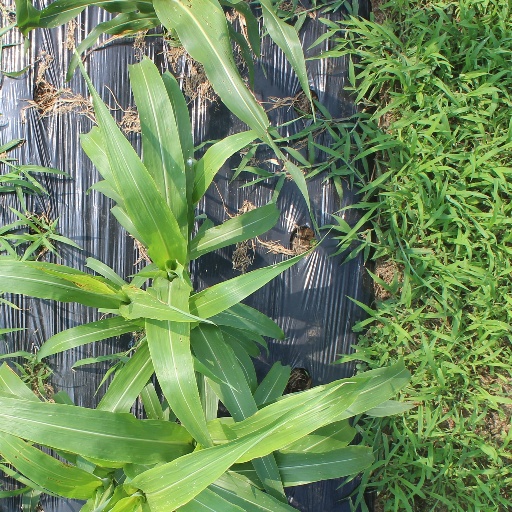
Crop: sorghum